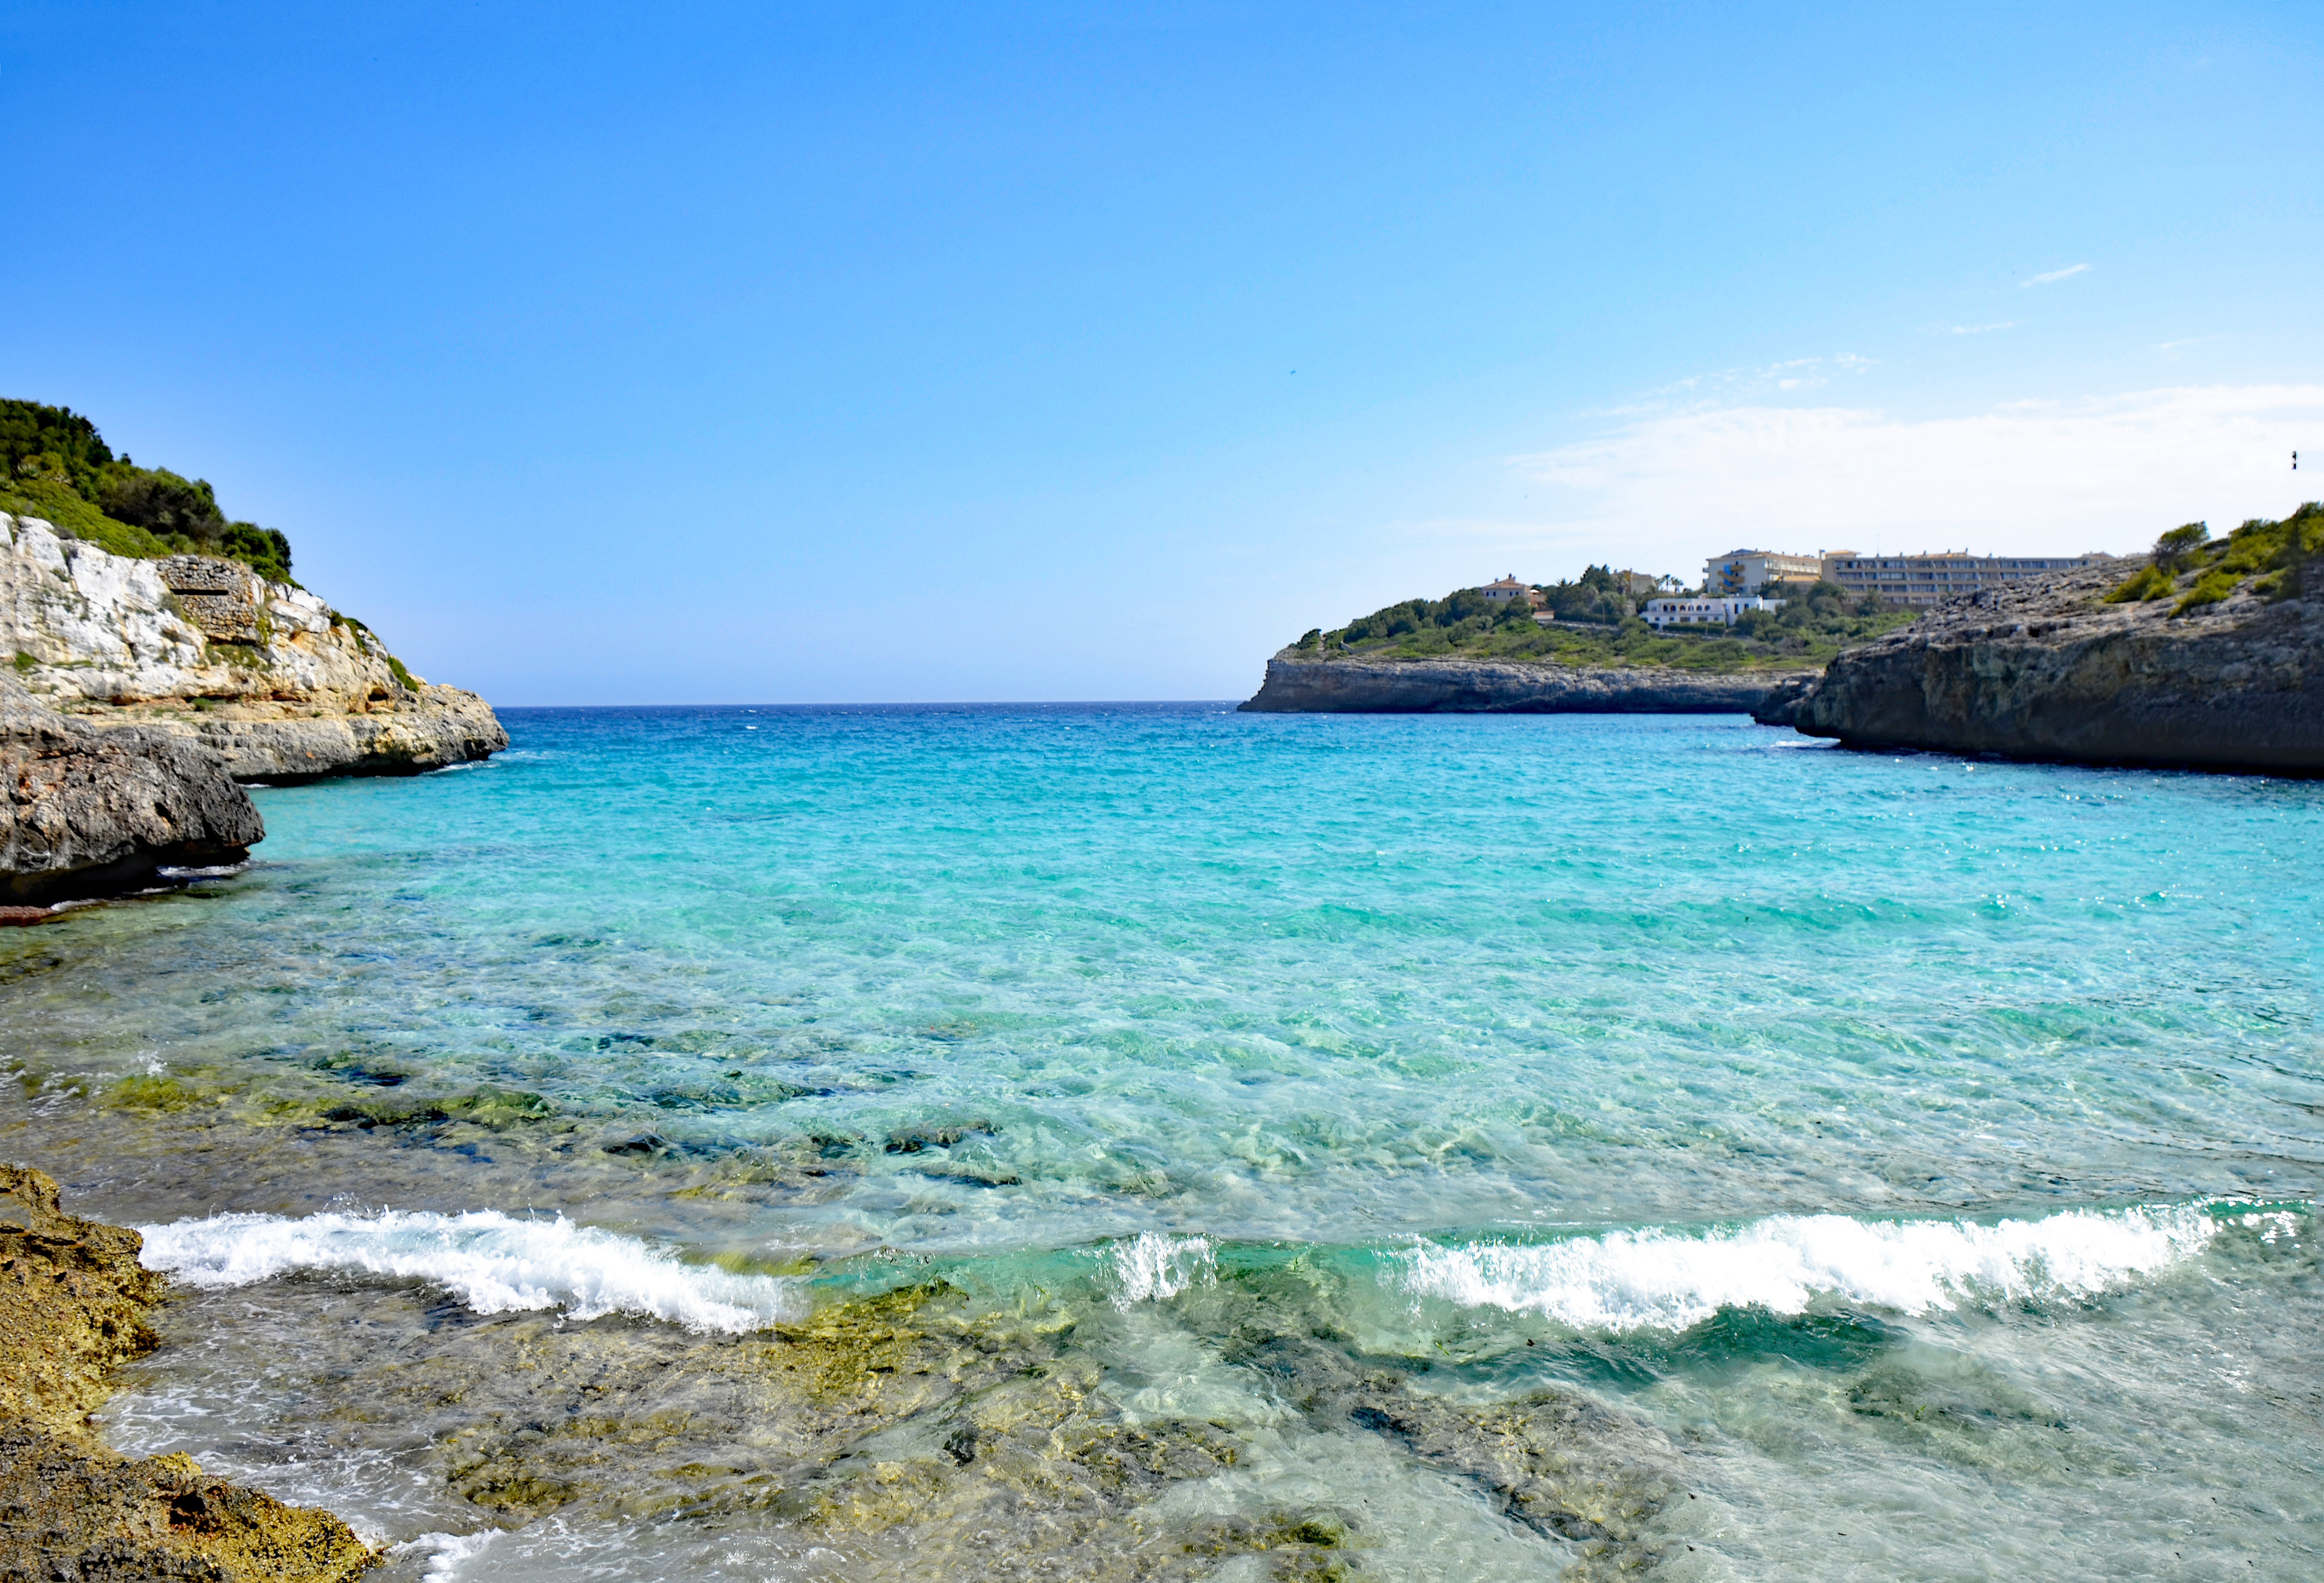
beach, sea, coast, water, sand, rock, ocean, sun, shore, summer, vacation, cliff, cove, holiday, lagoon, bay, island, terrain, body of water, spain, mallorca, booked, cape, islet, crystal clear, landform, balearic islands, geographical feature, cala anguila